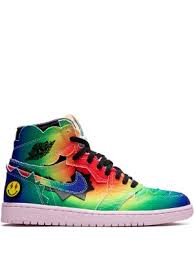
Label: Sneaker